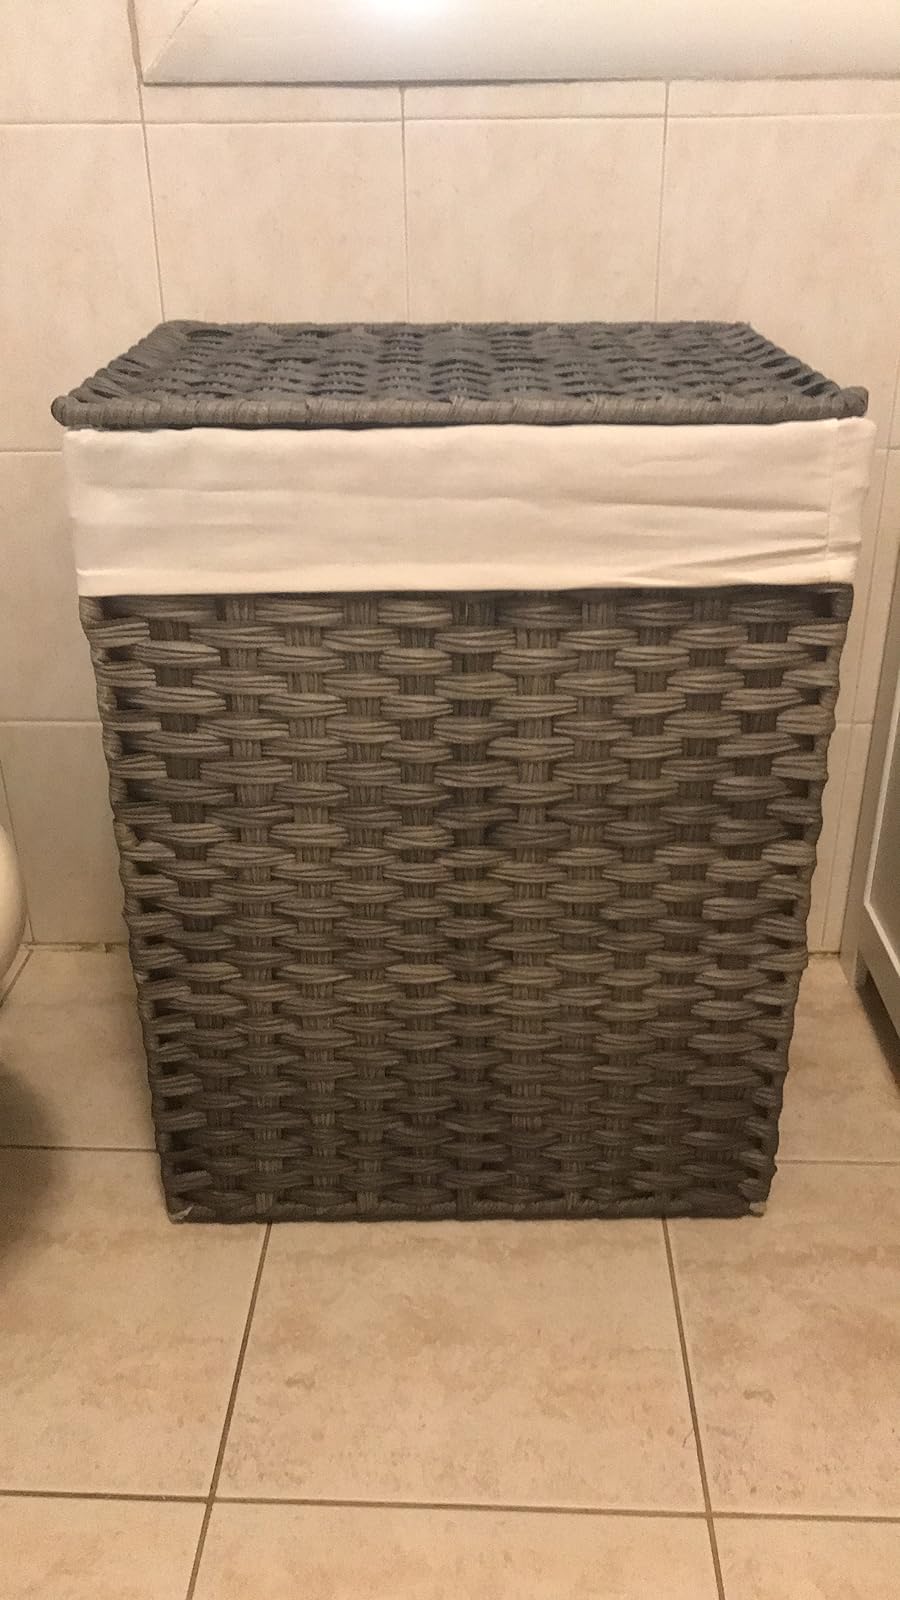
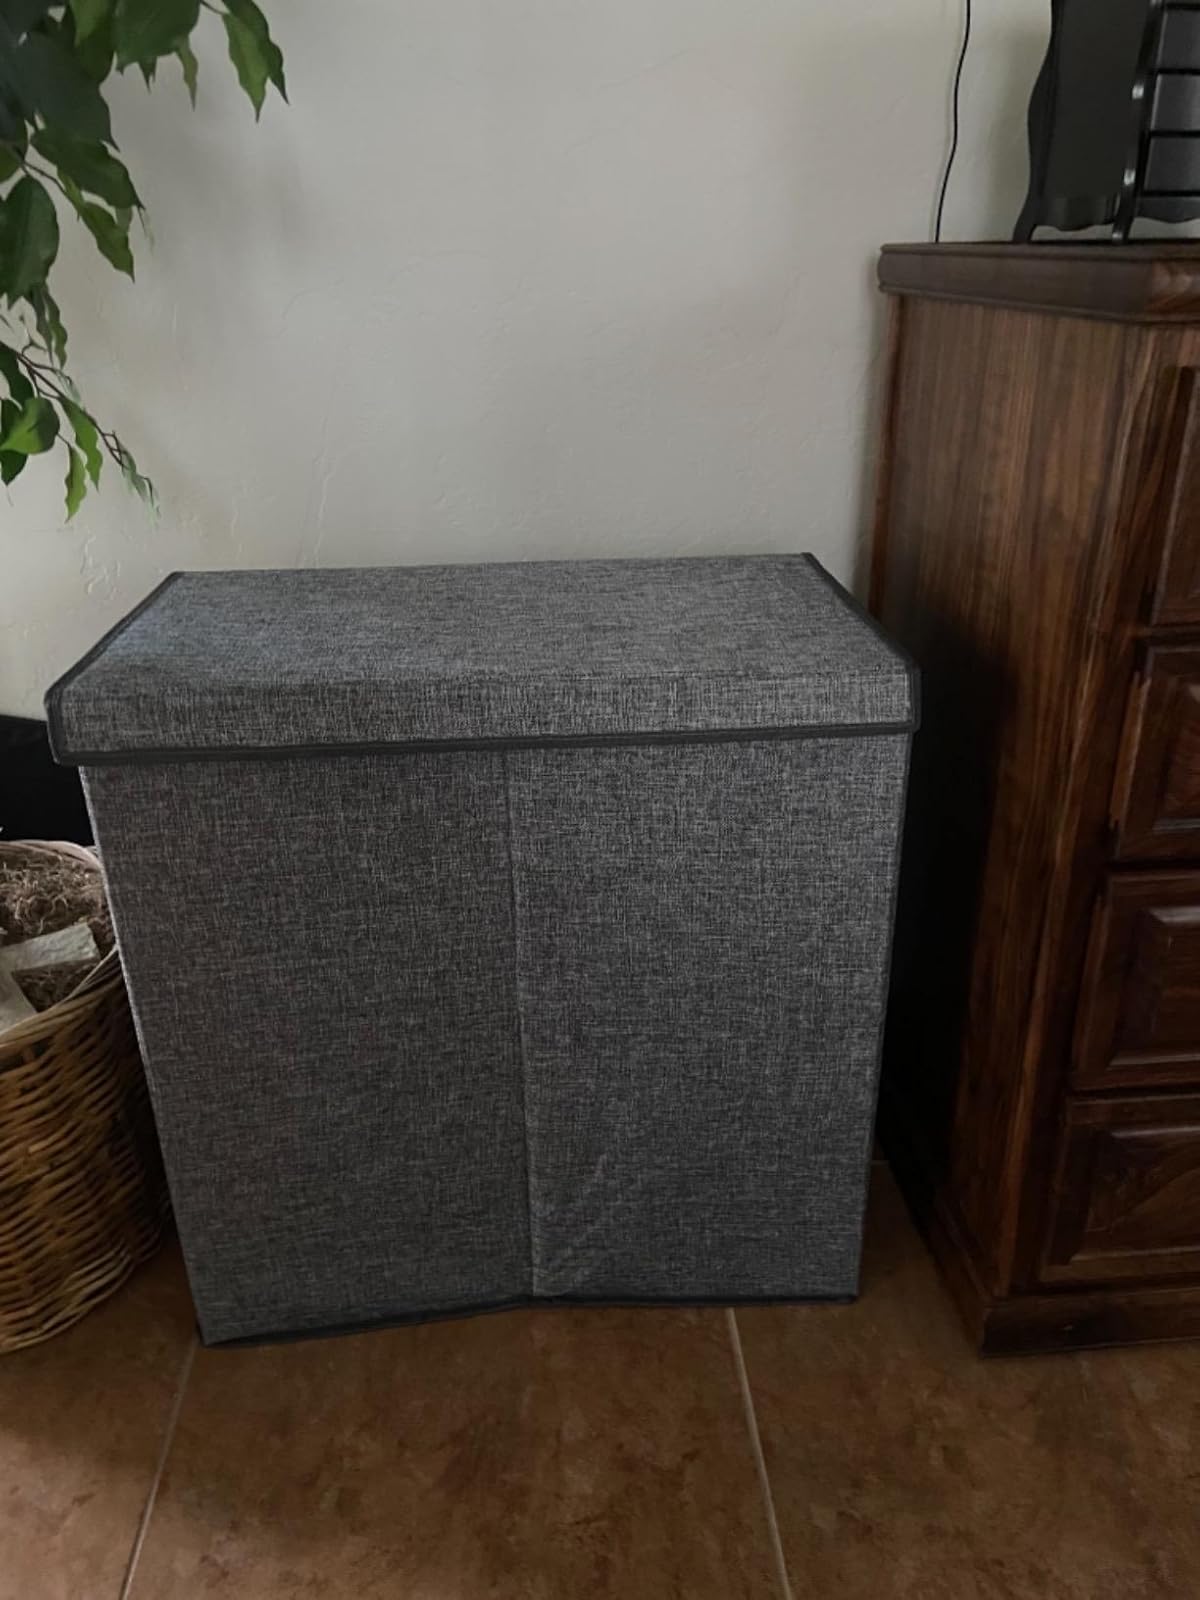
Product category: items_hamper
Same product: no